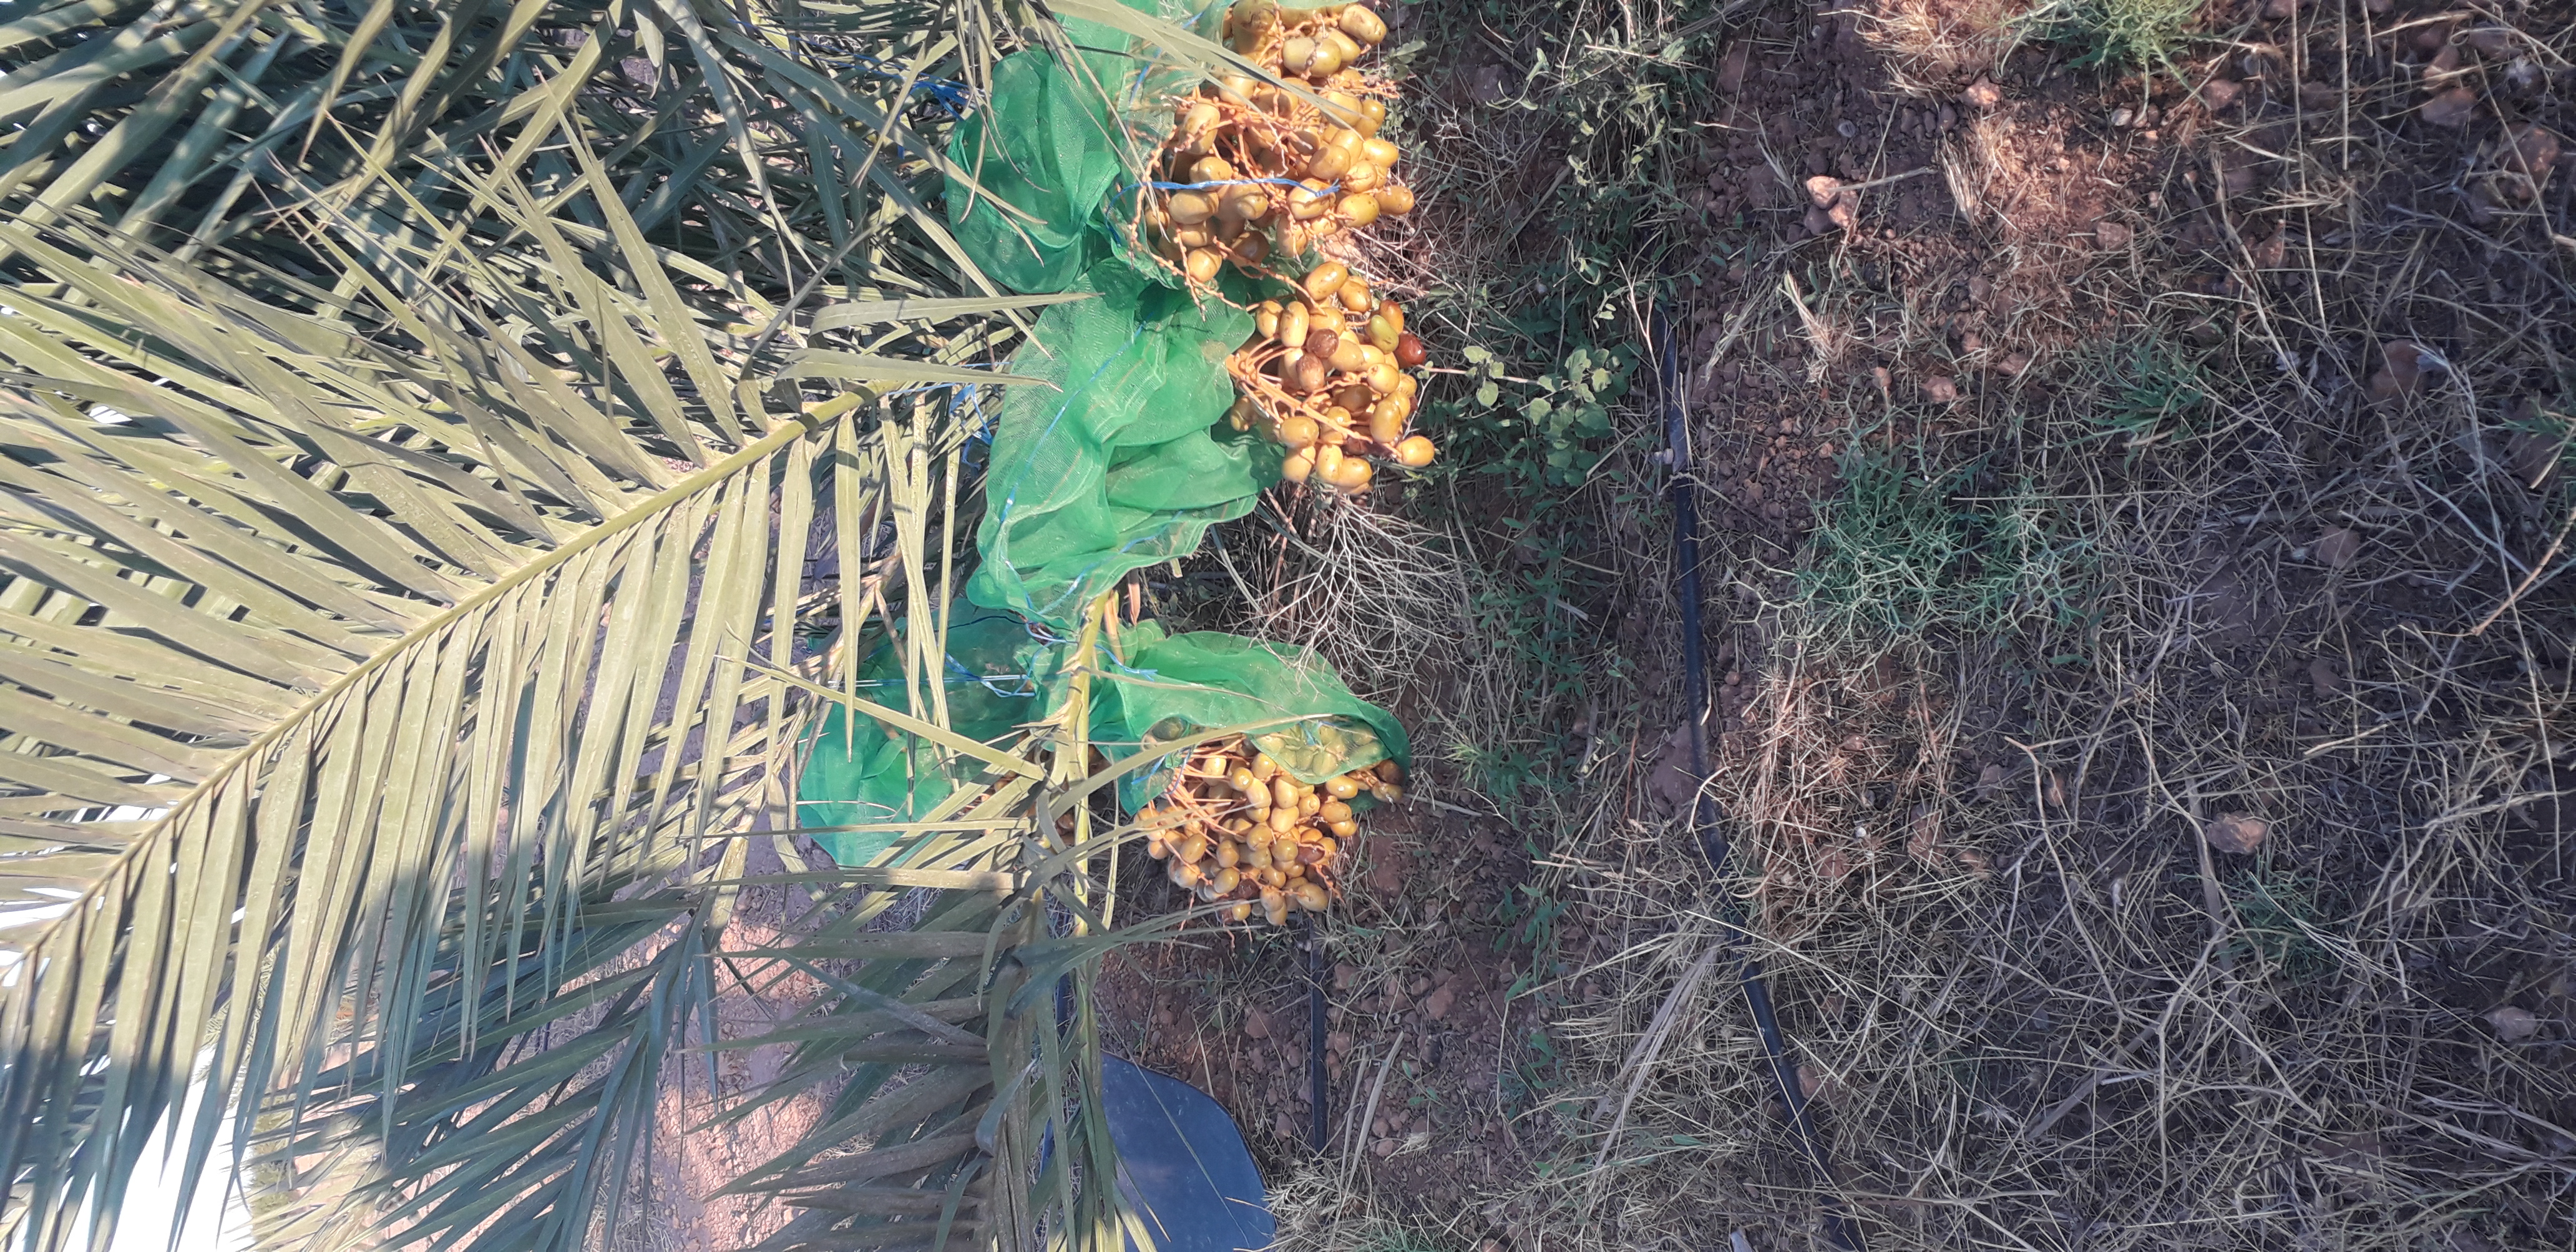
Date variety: Boufagous